Bruno (footballer, born 1984)

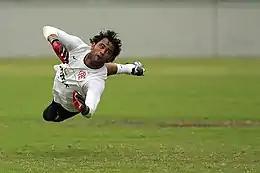
Bruno with Flamengo in 2008

At his new side, Bruno arrived in the same week that Diego, the first-choice goalkeeper at the time, suffered an injury. He instantly replaced incumbent Diego as first choice goalkeeper. He made his début in a match against Internacional and then delivered some impressive performances, cementing his starting position between the posts for the rest of the season. In 2007, he became a fan favourite for his great showings, especially on penalties, by making three saves in the Rio de Janeiro State Championship 2007 finals against Botafogo, helping Flamengo become the champions. Throughout the year, it was speculated that Bruno would depart for Europe, with MSI wishing to cash-in on him, and the goalkeeper was linked with Barcelona.